Kinase

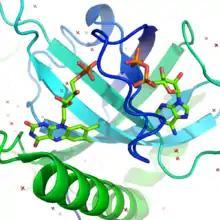
The active site of riboflavin kinase bound to its products--FMN (on left) and ADP (on right). Coordinates from PDB ID: 1N07.

Sphingosine kinase (SK) is a lipid kinase that catalyzes the conversion of sphingosine to sphingosine-1-phosphate (S1P). Sphingolipids are ubiquitous membrane lipids. Upon activation, sphingosine kinase migrates from the cytosol to the plasma membrane where it transfers a γ phosphate (which is the last or terminal phosphate) from ATP or GTP to sphingosine. The S1P receptor is a GPCR receptor, so S1P has the ability to regulate G protein signaling. The resulting signal can activate intracellular effectors like ERKs, Rho GTPase, Rac GTPase, PLC, and AKT/PI3K. It can also exert its effect on target molecules inside the cell. S1P has been shown to directly inhibit the histone deacetylase activity of HDACs. In contrast, the dephosphorylated sphingosine promotes cell apoptosis, and it is therefore critical to understand the regulation of SKs because of its role in determining cell fate. Past research shows that SKs may sustain cancer cell growth because they promote cellular-proliferation, and SK1 (a specific type of SK) is present at higher concentrations in certain types of cancers.